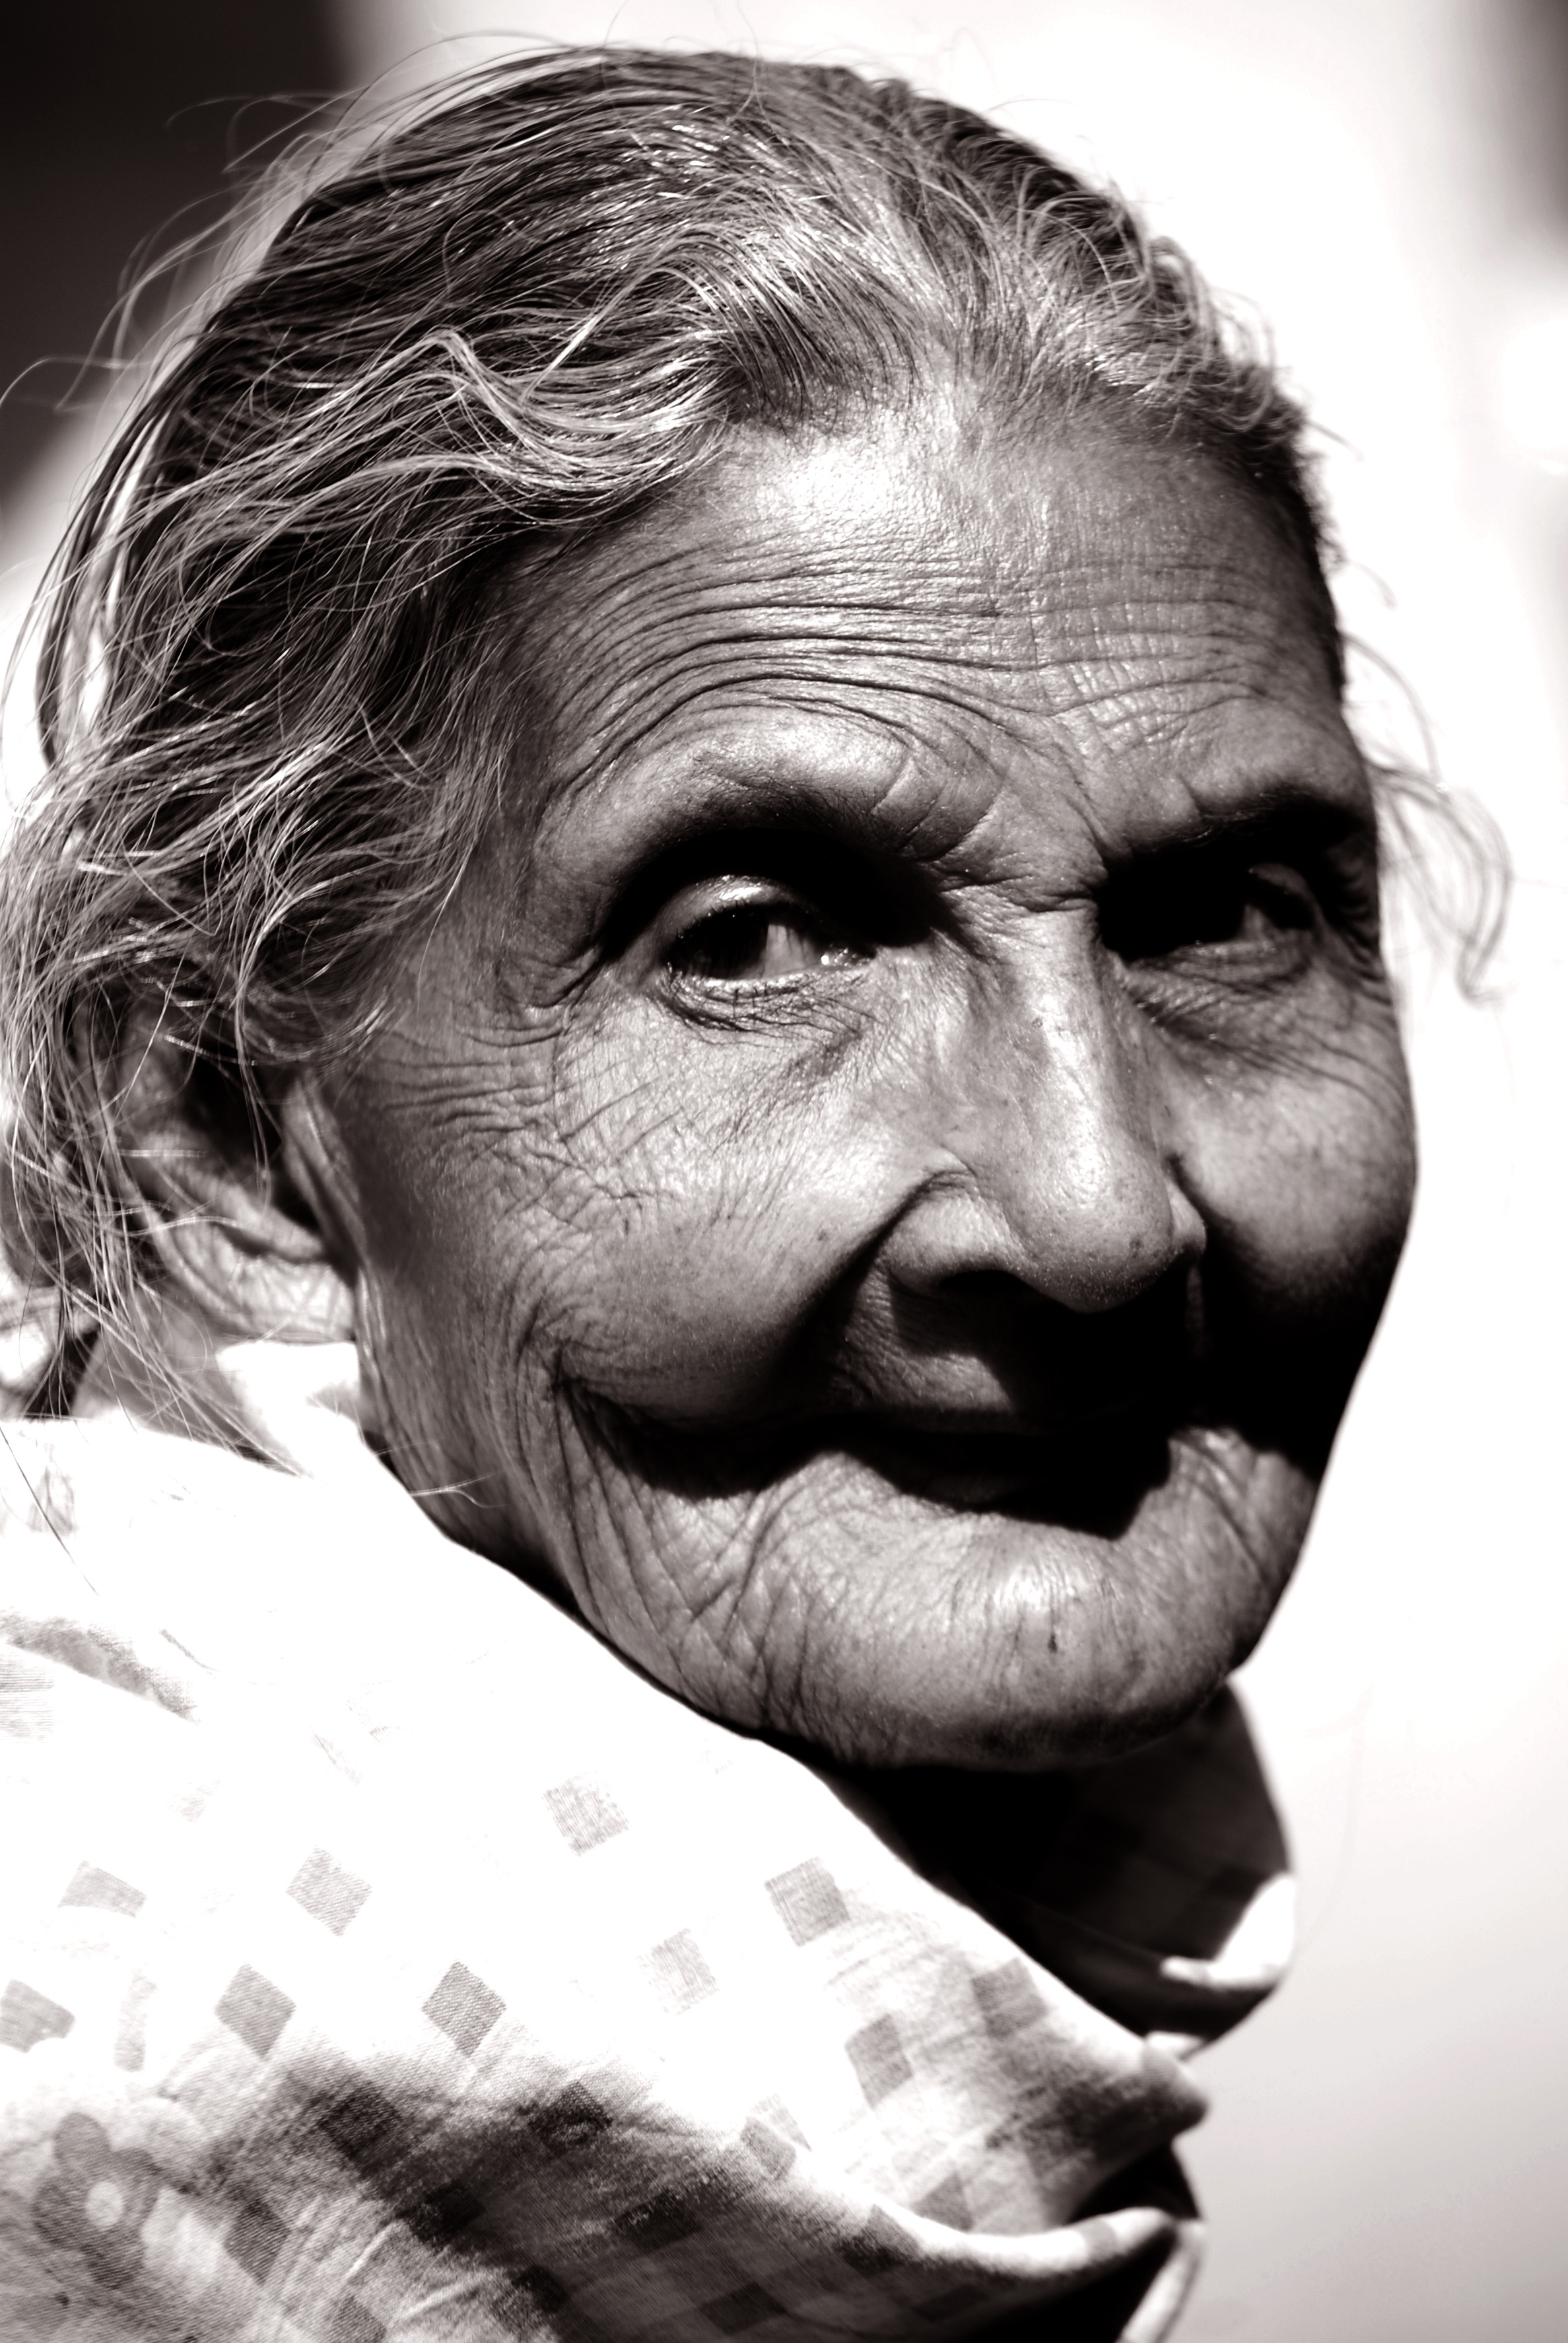
man, person, black and white, photography, vintage, portrait, human, monochrome, smile, wrinkle, close up, old lady, face, nose, women, eye, head, moustache, emotion, forehead, chin, monochrome photography, portrait photography, stock photography, facial hair